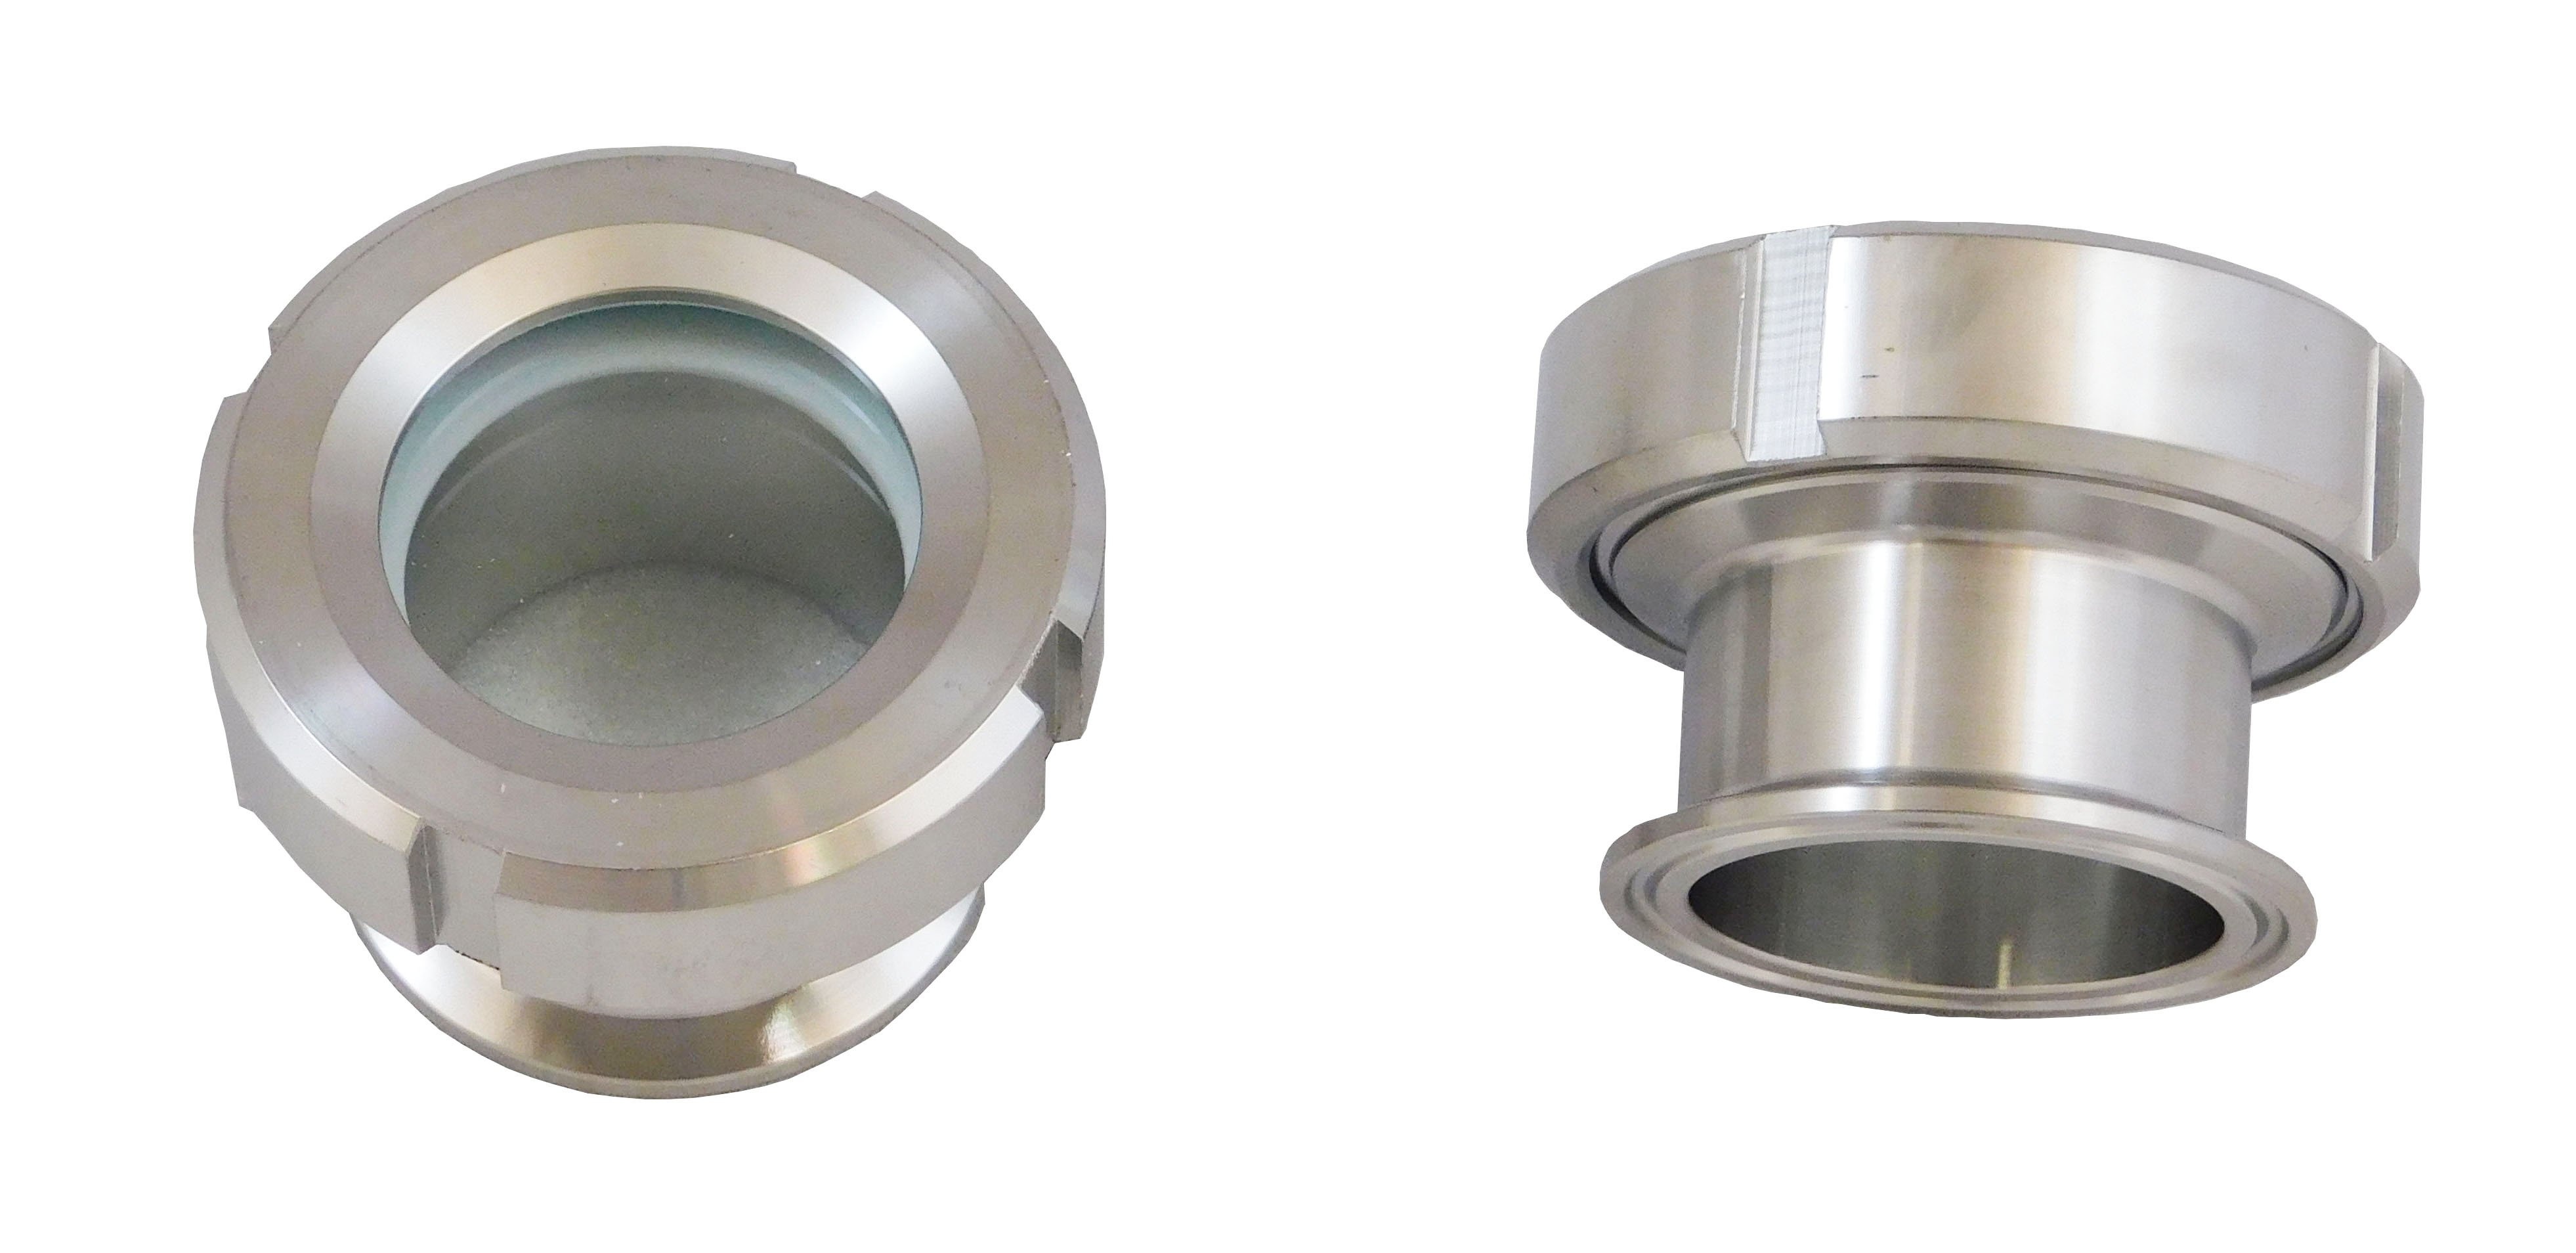
Sight Glass, 2" Tri-Clamp
This clamp-on sight glass allows you to observe the progress of your extraction or distillation. Being able to observe the boil rate and liquid level allows you to fine tune your process and quickly respond to potential safety issues. This is especially helpful if your process is affected by the ambient temperature or the temperature and composition of the liquid. Generally two of these are required. One for viewing and one for a flashlight. Each sight glass has gaskets above and below the 3/8" thick glass. Viewing diameter: 1.8" Overall diameter: 3.2" Overall height: 2.1" before tightening. We recommend the small sight glass wrench for tightening the retaining ring.
Brand: Affordable Distillery Equipment
Category: Hardware > Tools > Measuring Tools & Sensors > Levels > Sight Levels